High-voltage interface relay

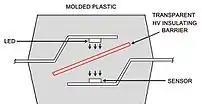

The developmental trends of interface relay technology suggest the use of opto-isolator as the prevailing design principle of interface relays. An opto-isolator can be implemented in terms of an LED and a phototransistor (or photothyristor or a photodiode) or a lamp and a photoresistor. An example of an opto-electronic interface relay is shown in the figure. The transparent high voltage insulating barrier provides galvanic isolation of the circuits under the difference of potentials up to 5-7 kV. For higher voltages, they use an optical fiber, the length of which (depending on the voltage level) can take from dozens of centimeters to several meters.